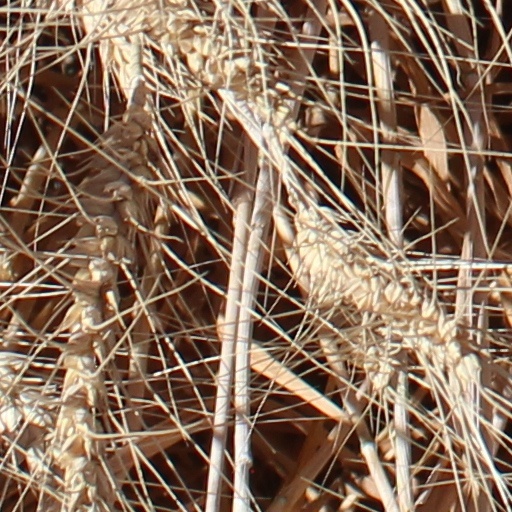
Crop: wheat